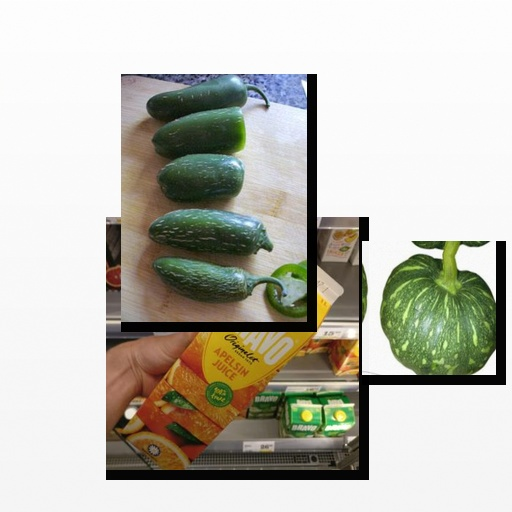
Food items: orange_juice, jalapeno, pumpkin